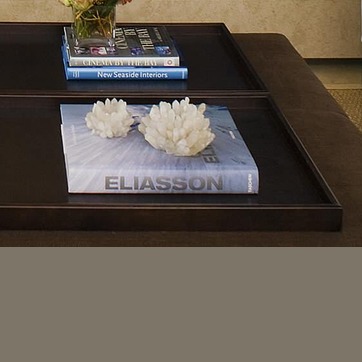
Material: paper